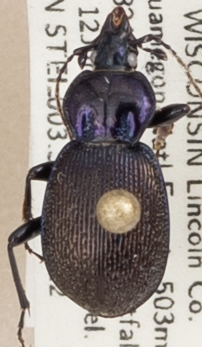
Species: Sphaeroderus stenostomus lecontei
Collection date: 2018-06-12
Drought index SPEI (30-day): -1.444
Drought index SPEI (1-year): -0.152
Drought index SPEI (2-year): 1.93